South Korea–Taiwan relations

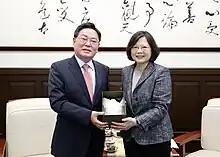
Yang Chang-soo, Representative of the Korean Mission in Taipei, met with President Tsai Ing-wen

The Republic of Korea re-established non-official relations with the Republic of China in 1993, interchangeably and reciprocally as Korean Mission in Taipei and Taipei Mission in Korea. Taipei Mission in Korea, Busan Office is located in the southern region of ROK. Since 1993, there is a significant trade volume between the two nations. Two countries have mutually extended to 90 days of stay with the exemption of visa for visitors from July 1, 2012. The 19th Seoul-Taipei forum was held on October 13, 2010.